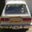
Label: automobile